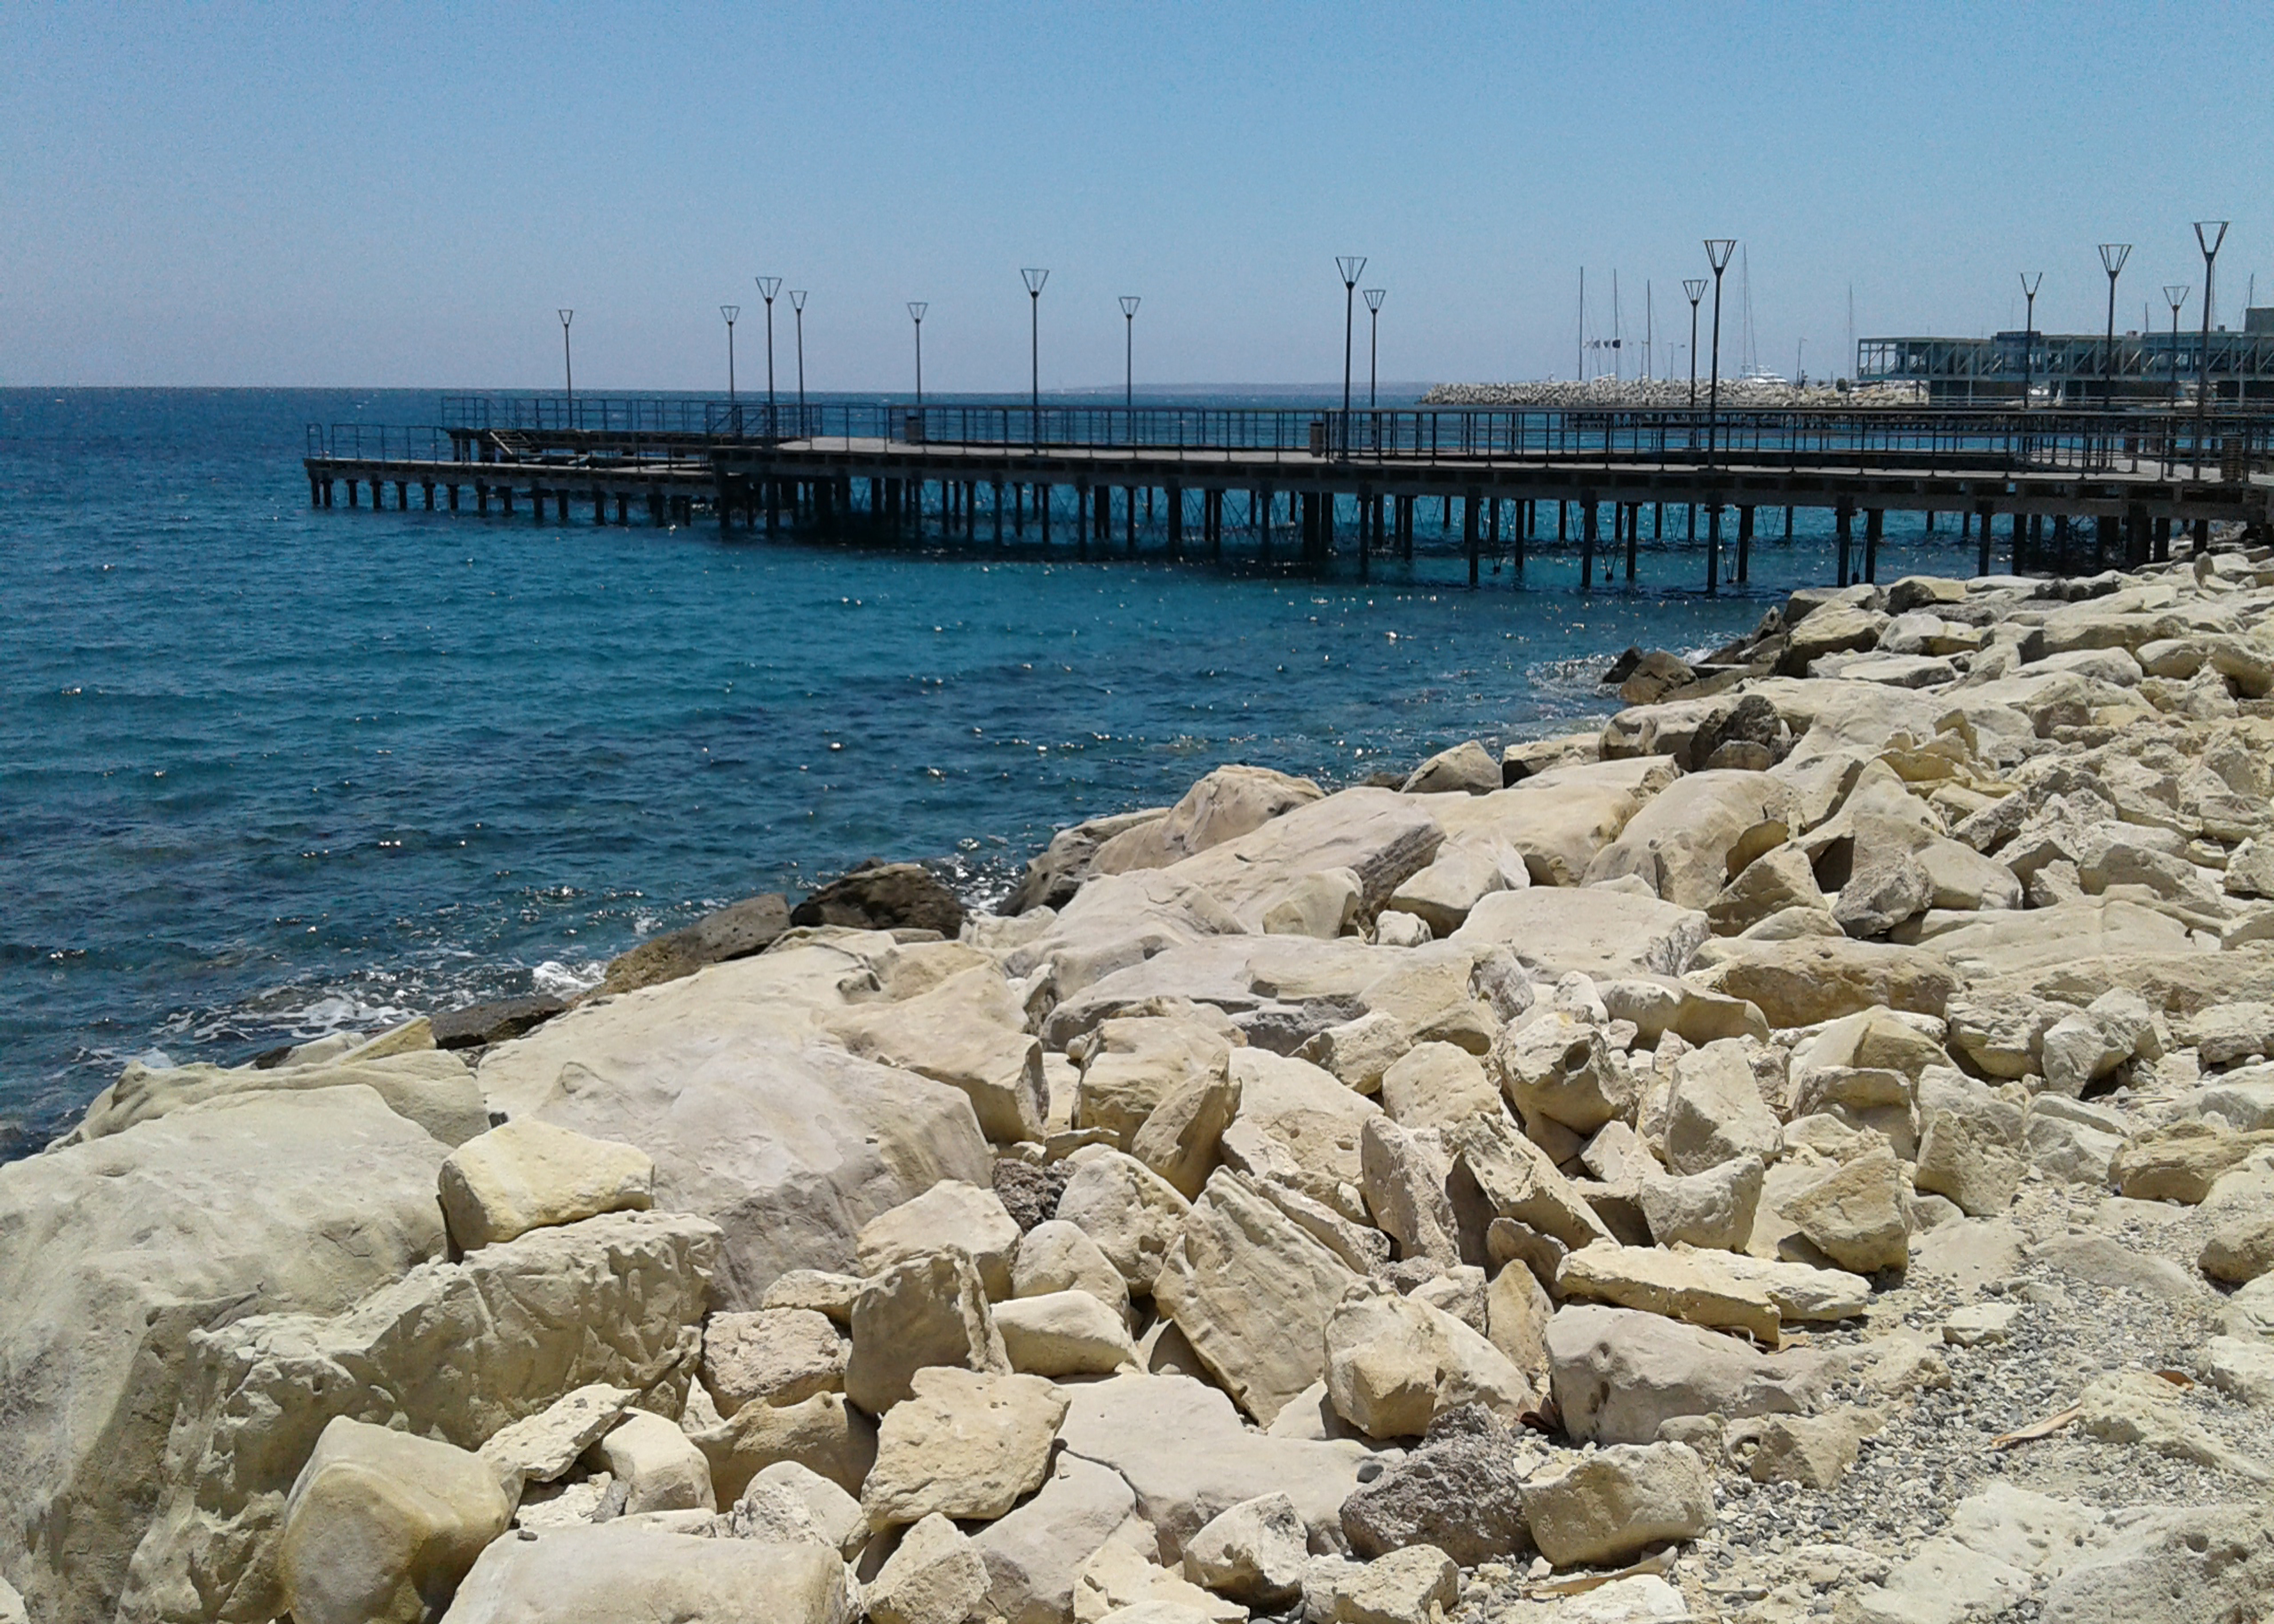
sky, sea, rocks, water, docks, jetty, blue, water resources, coastal and oceanic landforms, beach, bank, horizon, waterway, wind wave, shore, bedrock, calm, lake, wood, coast, sand, rock, ocean, bay, street light, wind, wave, channel, landscape, inlet, boardwalk, tourism, vacation, breakwater, sound, rubble, pebble, tropics, pier